Artur Carlos de Barros Basto

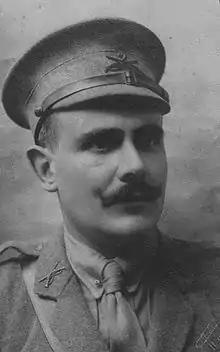
Barros Basto

This occurrence sparked Barros Basto's interest, who therefore, decided to visit frequently the villages and towns of the Trás os Montes and Beiras regions, looking for more people interested in returning to Judaism. This measure gained the attention of some people, especially some Jewish communities, as is the case of the Community of Portuguese Jews in London, who created the "Portuguese Marranos Committee", an organization dedicated to help people who wanted to return to Judaism.